What Love Is Made Of

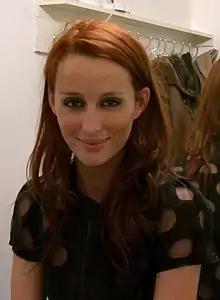
The song was compared to the works of Siobhán Donaghy "(pictured)".

In April 2011, Katy released her debut album, entitled "On a Mission", by Rinse and Columbia Records. Exploring dubstep-based musical genres, it garnered critical praise, including being nominated for the Mercury Prize. In the UK, it was a commercial success, peaking at number 2 in the UK. Following that release, was the extended play (EP) "Danger", which was available online in December 2012. During an interview with "Billboard" held in March 2013, Katy revealed that her sophomore studio album was nearly done. Katy revealed to MTV UK website District MTV that she felt inspired to record "What Love Is Made Of" by hearing dance music. She then got a bassline which made her "want to dance", and included it in the track. She also told the website that she wrote the song about the "feeling of love, what one person can give to you that someone else can't".